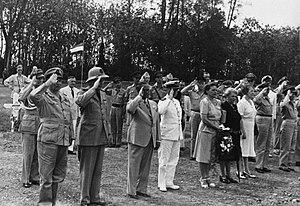
La république des États-Unis d'Indonésie, en indonésien Republik Indonesia Serikat ou RIS, était un État fédéral créé le 14 décembre 1949 par la signature d'une charte constituante en la demeure de Soekarno à Jakarta. Il a été remplacé le 17 août 1950 par le Negara Kesatuan Republik Indonesia ou "État unitaire de la république d'Indonésie".